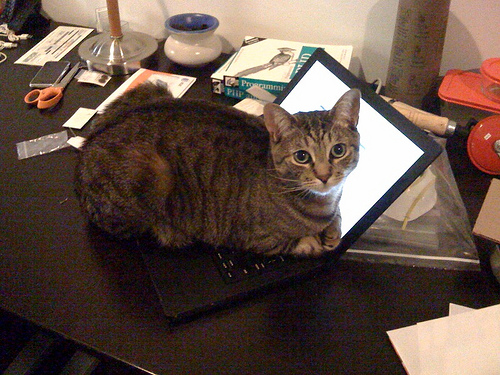
user: Given an image and a question. Answer the question in a short answer. Question: Why is this cat laying on a laptop? Short Answer:
assistant: warmth